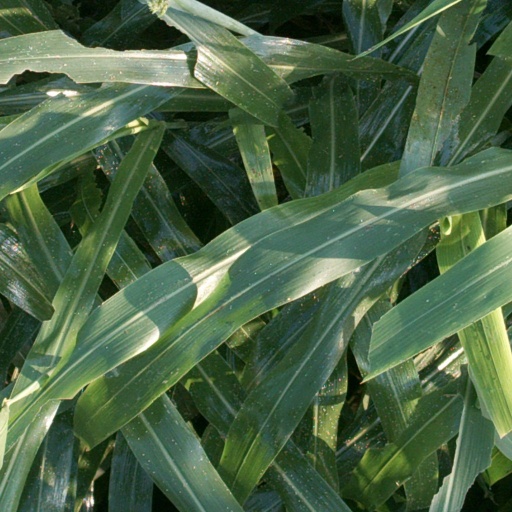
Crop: sorghum